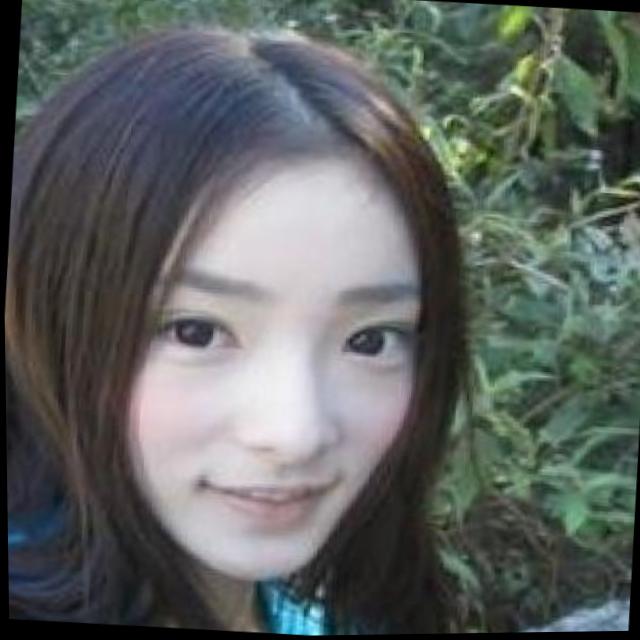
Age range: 21-44